The Icebergs

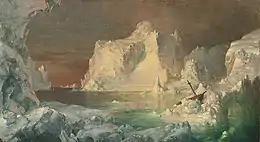
In Church's final study for the painting, a stranded ship at right appears in place of the boulder. In the original version of the finished painting, no portion of a ship appeared at all—reducing the narrative possibilities of the picture—but Church later added the ship mast to the finished painting.

Church painted "The Icebergs" at a time of general interest in Arctic exploration. The disappearance of the expedition of British explorer John Franklin, who had planned to navigate the Northwest Passage, was a popular press topic in the 1850s. In 1856 the American explorer Elisha Kane published an account of his own expedition to determine Franklin's fate. Francis Leopold McClintock finally uncovered the fate of Franklin and his crew, which he described in an 1859 book. Church too was interested in the Arctic, and in science and geography. He was a member of the American Geographical and Statistical Society, where the Arctic explorer Isaac Israel Hayes had lectured, and in 1859 he journeyed to the Arctic himself. Hayes, a friend of Church, named an Arctic peak at the Kennedy Channel after Church in the summer of 1861. As Church scholar David C. Huntington wrote, "By going north in 1859 Church was both following and leading the public mind... Church had a democratic genius for embodying the archetype of the immediate and immediately present. His artistic hand responded to the moment's aggregate curiosity."